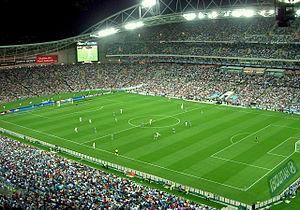
La Coupe d'Asie des nations de football de 2015 est la seizième édition de la Coupe d'Asie de football. C'est la première fois que l'Australie organise cette compétition depuis son entrée en 2006 dans la Confédération asiatique de football et c'est aussi la première fois que la Coupe d'Asie est organisée en dehors de l'Asie géographique, l'Australie étant située en Océanie.
La Coupe du monde féminine de football 2023 est la neuvième édition de la Coupe du monde féminine de football qui se déroule tous les quatre ans. Le tournoi réunira pour la première fois 32 équipes. Il se déroule en Australie et en Nouvelle-Zélande, selon la décision de la FIFA du 25 juin 2020.